University of Brasília

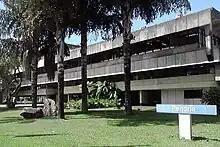
Rectory of the UnB

Other organisations active in the research area are the International Center for Condensed Matter Physics (CIFMC), the cbsp.unb.br [Brazilian Center for Protein Sequencing (CBSP)], the Center for Maintenance of Equipment (CME) and the university Herbarium. The Technological Development Center (CDT) works to integrate the University to the business world, maintaining a small business start-up program and other types of consulting assistance to business.